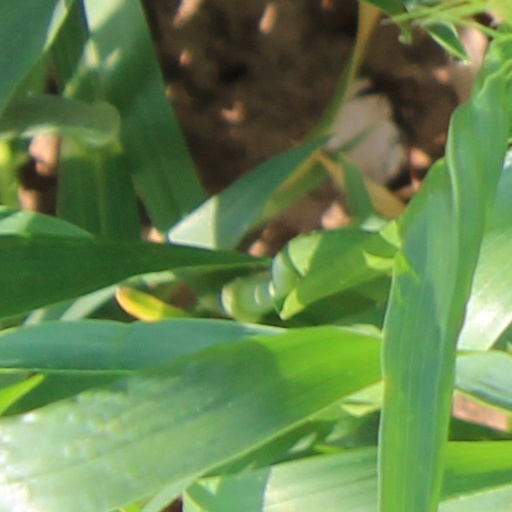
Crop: wheat